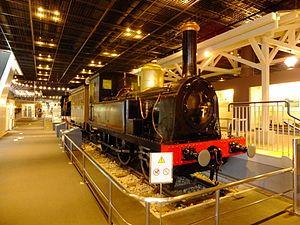
Le Railway Museum est un musée ferroviaire situé dans l'arrondissement d'Ōmiya à Saitama, au Japon.